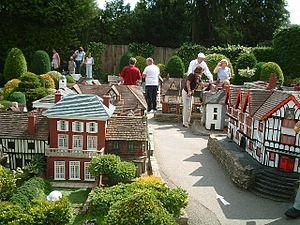
Un parc de miniatures, aussi improprement appelé parc miniature, est un type de parc de loisirs spécialisé dans lequel sont présentés des reproductions miniatures. Ces parcs peuvent contenir, selon leurs thèmes, des maquettes représentant des villes entières, des quartiers ou des monuments bien précis.